People Are Bunny

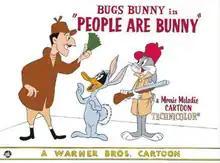
Lobby card

People Are Bunny is a 1959 Warner Bros. "Merrie Melodies" cartoon, directed by Robert McKimson. The short was released on December 19, 1959, and stars Bugs Bunny and Daffy Duck.